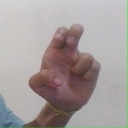
अक्षर: अ